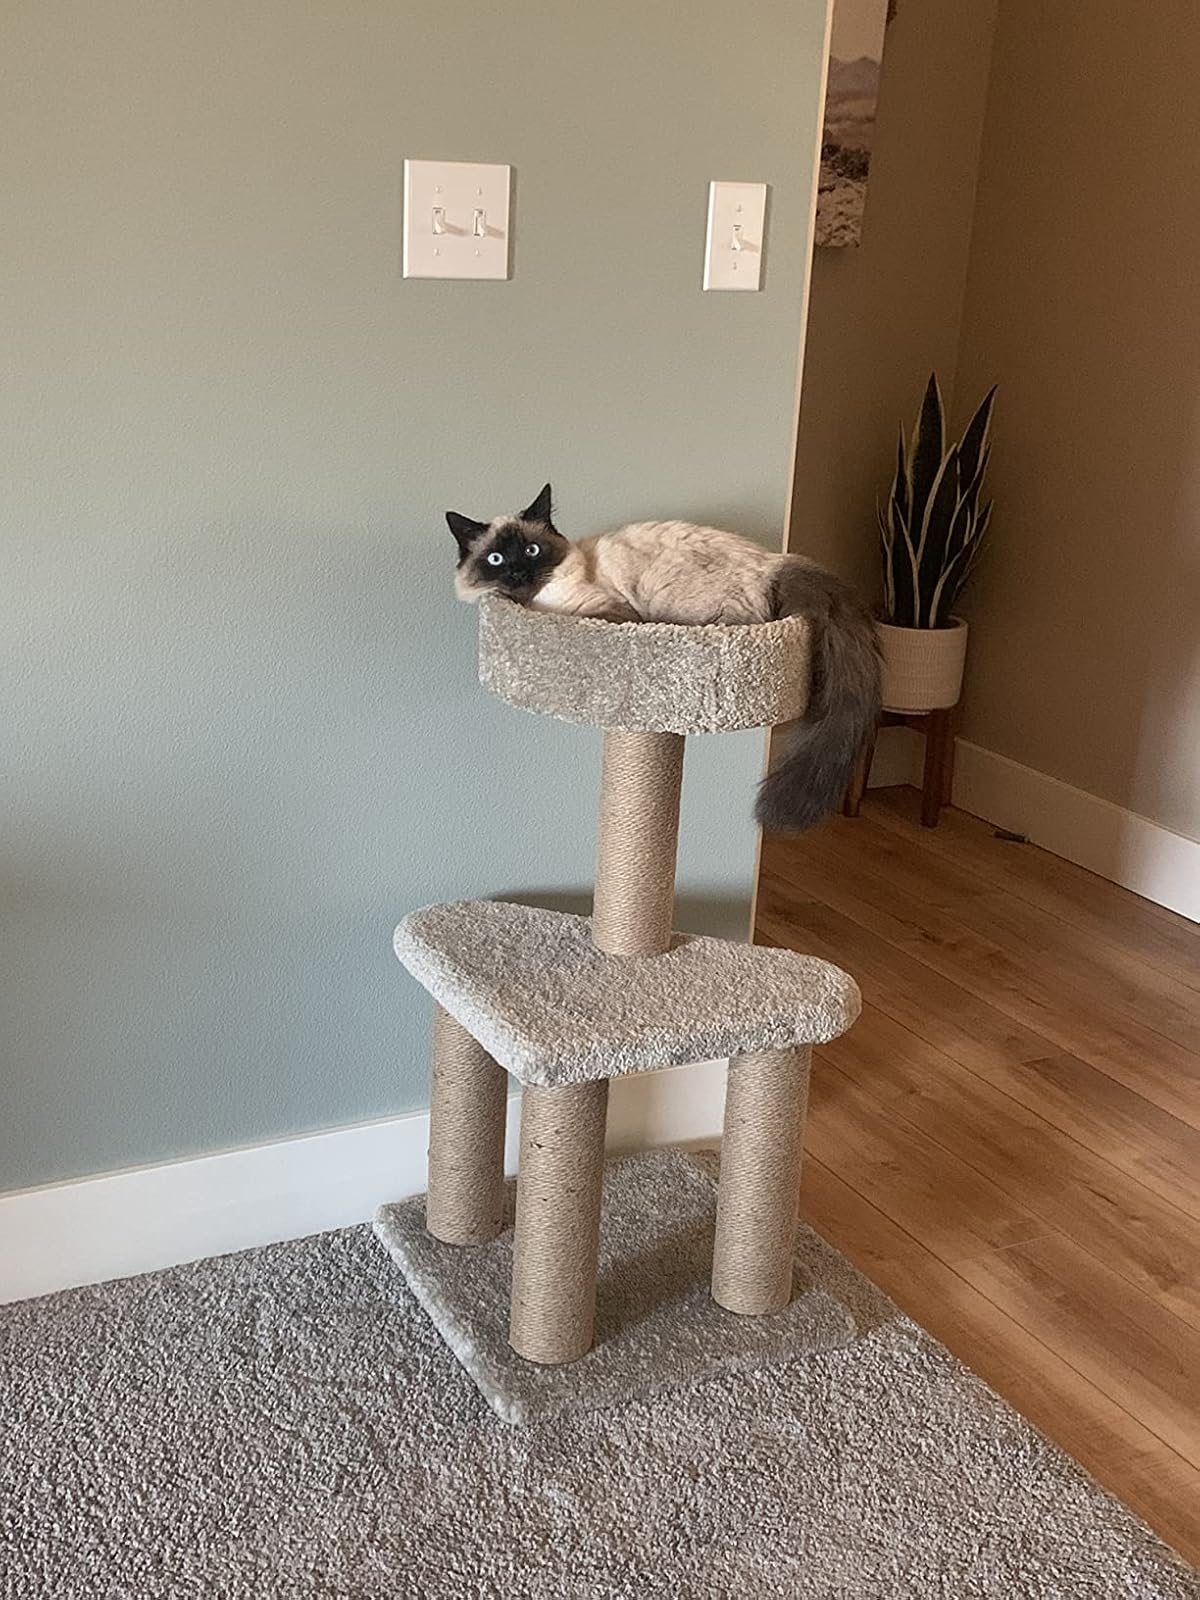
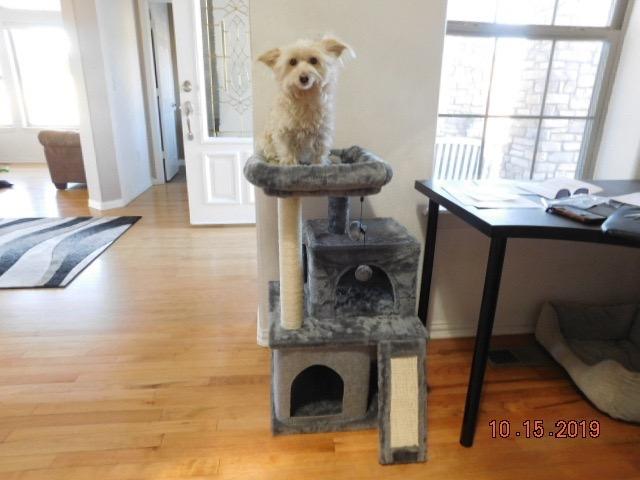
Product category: items_cat tree
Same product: no